Iceberg transport cost model

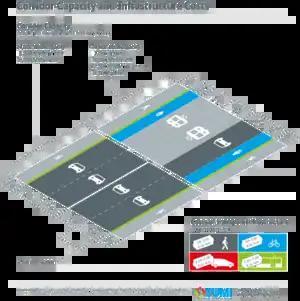

The iceberg transport cost model is a commonly used, simple economic model of transportation costs. It relates transport costs linearly with distance, and pays these costs by extracting from the arriving volume. The model is attributed to Paul Samuelson's 1954 article in Deardorffs' Glossary of International Economics. Paul Krugman's 1991 paper on Economic Geography is one of the more widely cited papers employing the model.